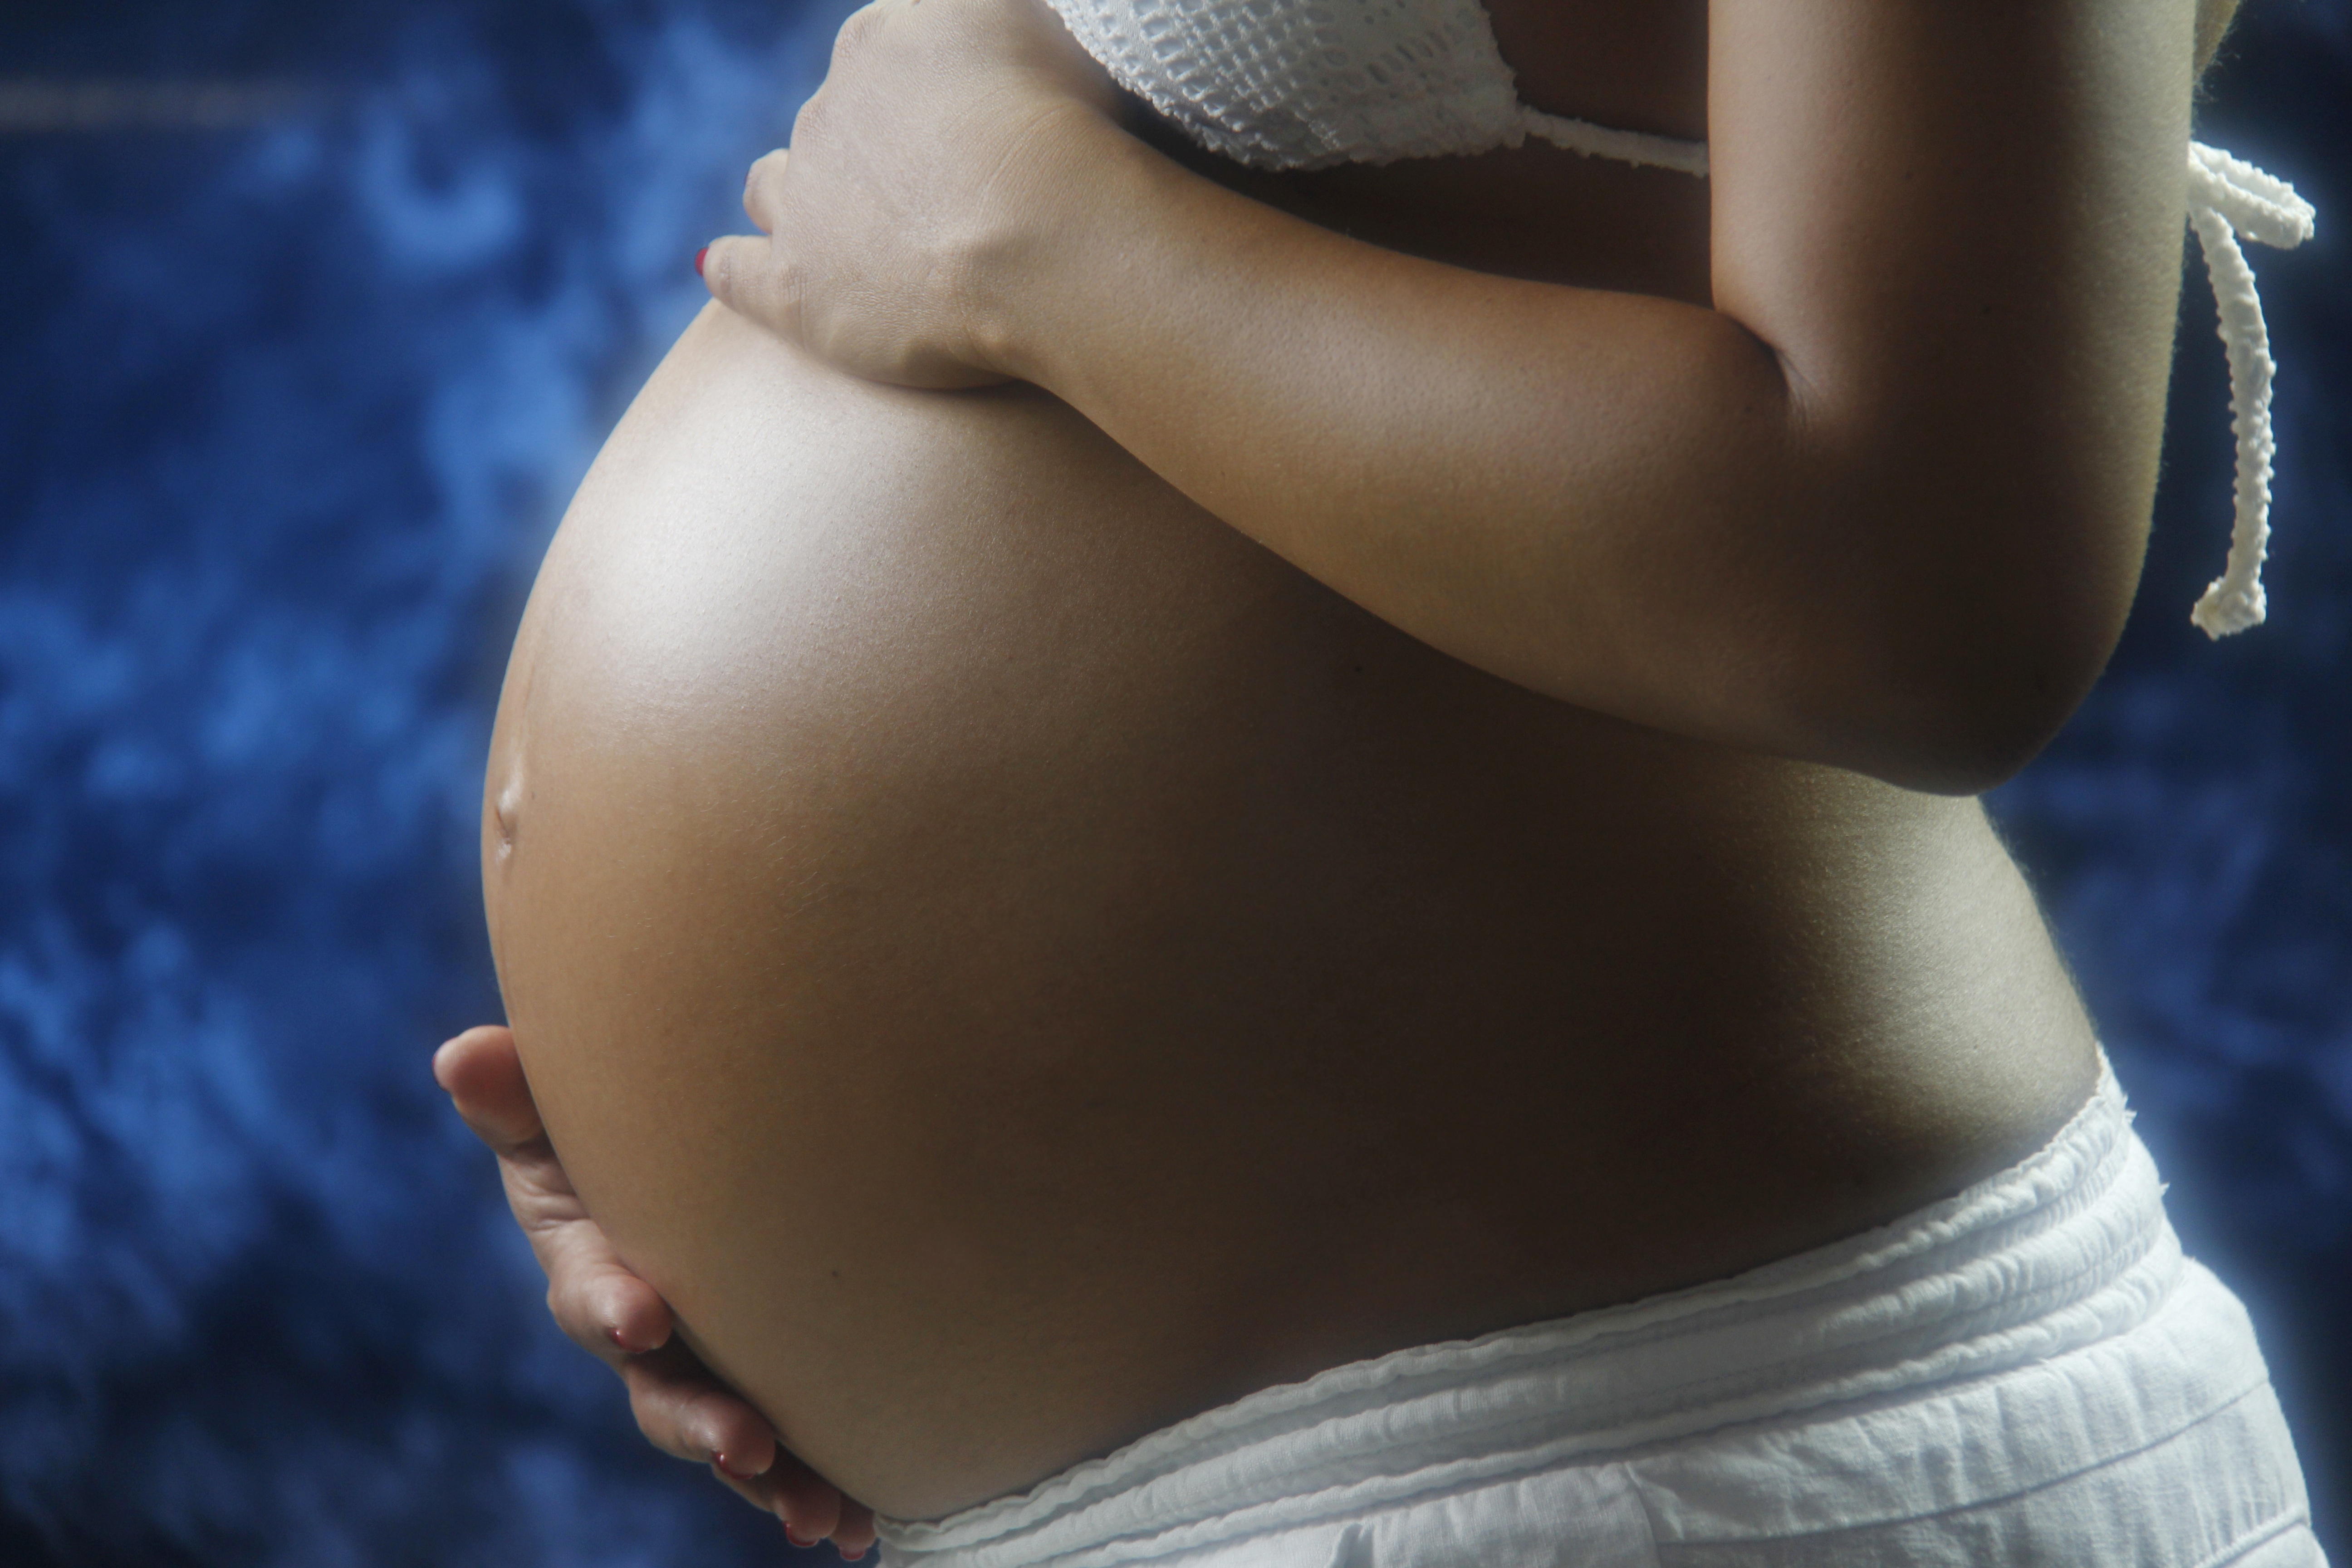
hand, person, people, girl, woman, white, photography, trunk, female, leg, young, finger, child, black, together, lifestyle, arm, holding, baby, health, muscle, life, parent, chest, pregnancy, motherhood, maternity, close up, human body, caucasian, mother, happy, back, parenthood, thigh, skin, new, pregnant, belly, beauty, beautiful, organ, body, expecting, gorgeous, adult, stomach, anticipation, expectant, parenting, birth, abdomen, photo shoot, tummy, sense, pregnant woman, prenatal, pregnant belly, adspublicity, cute pregnant belly, unborn, childbearing, human positions